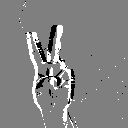
ASL letter: v